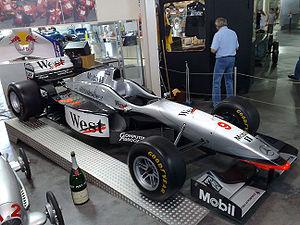
Mika Pauli Häkkinen, né le 28 septembre 1968 à Vantaa en Finlande, est un pilote automobile finlandais qui a remporté le titre de champion du monde de Formule 1 en 1998 et 1999. Il remporte ses deux championnats avec McLaren-Mercedes en relevant à chaque fois le défi posé par Michael Schumacher et Ferrari, contre qui il ferraille encore en 2000 quand le pilote allemand apporte à son écurie son premier titre des pilotes en 21 ans. Le 4 novembre 2007, il annonce la fin de sa carrière, à 39 ans, après trois saisons en DTM. En 2008, il est nommé membre de la Laureus World Sports Academy.
La McLaren MP4-12 est la monoplace de Formule 1 engagée par l'écurie McLaren Racing lors de la saison 1997 de Formule 1. Elle est pilotée par le Finlandais Mika Häkkinen et l'Écossais David Coulthard. Le pilote essayeur est l'Allemand Nick Heidfeld. L'écurie britannique se sépare de Marlboro, son principal sponsor depuis 23 ans et se lie avec le cigarettier West. La MP4-12 arbore pour symboliser ce partenariat une livrée noire et argent. Les tests hivernaux ont été effectués avec la traditionnelle livrée orange de McLaren.